Miljacka

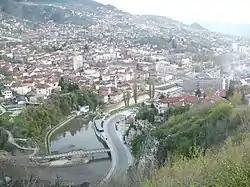
Eastern entrance and cliff Diving location

The Miljacka river originates from the confluence of the Paljanska Miljacka and Mokranjska Miljacka rivers. The Miljacka is a rather small river, only long from the confluence, or and depending on source (Pale or Mokro). By the time this tributary flows into the Bosna river in Sarajevo, it has an average discharge of 5.7 m/s. The Miljacka river flows from east to west in a general direction through the city.